Editio Regia

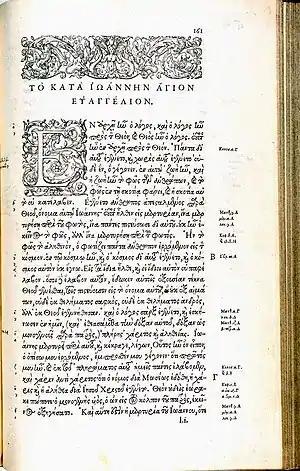
3rd edition of Estienne's New Testament opened to the beginning of the Gospel of John

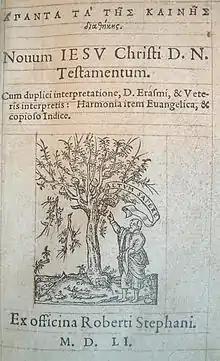
4th edition of New Testament of Robert Estienne

Editio Regia ("Royal edition") is the third and the most important edition of the Greek New Testament of Robert Estienne (1503–1559). It is one of the most important representatives of the "Textus Receptus", the first generation of printed editions of the Greek New Testament in history. It was named "Editio Regia" because of the beautiful and elegant Greek font it uses, known as the Grecs du roi.